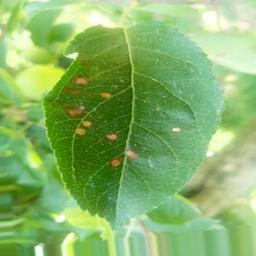
Label: Alternaria